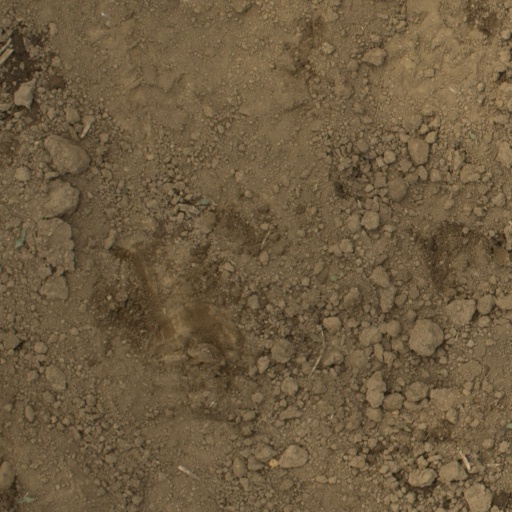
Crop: Jerusalem artichoke